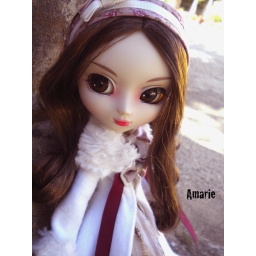
Not my doll. Property of Sandiona. Amazing and elegance girl dressed by Fer&amp;amp;Uzume, dress and coat handmade by him :)